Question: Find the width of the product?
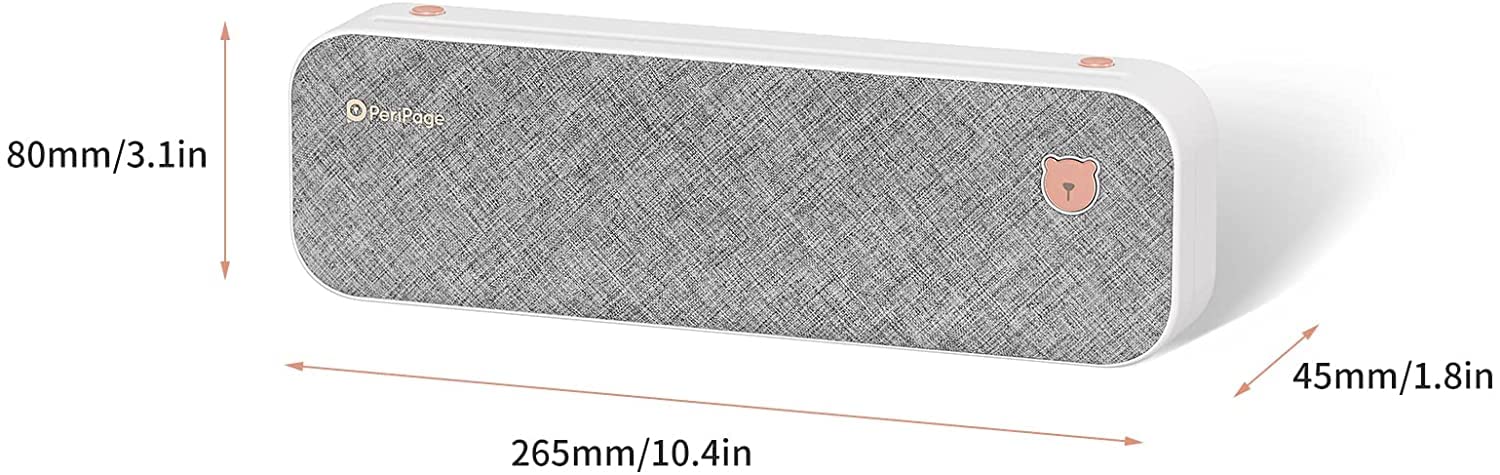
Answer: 265.0 millimetre